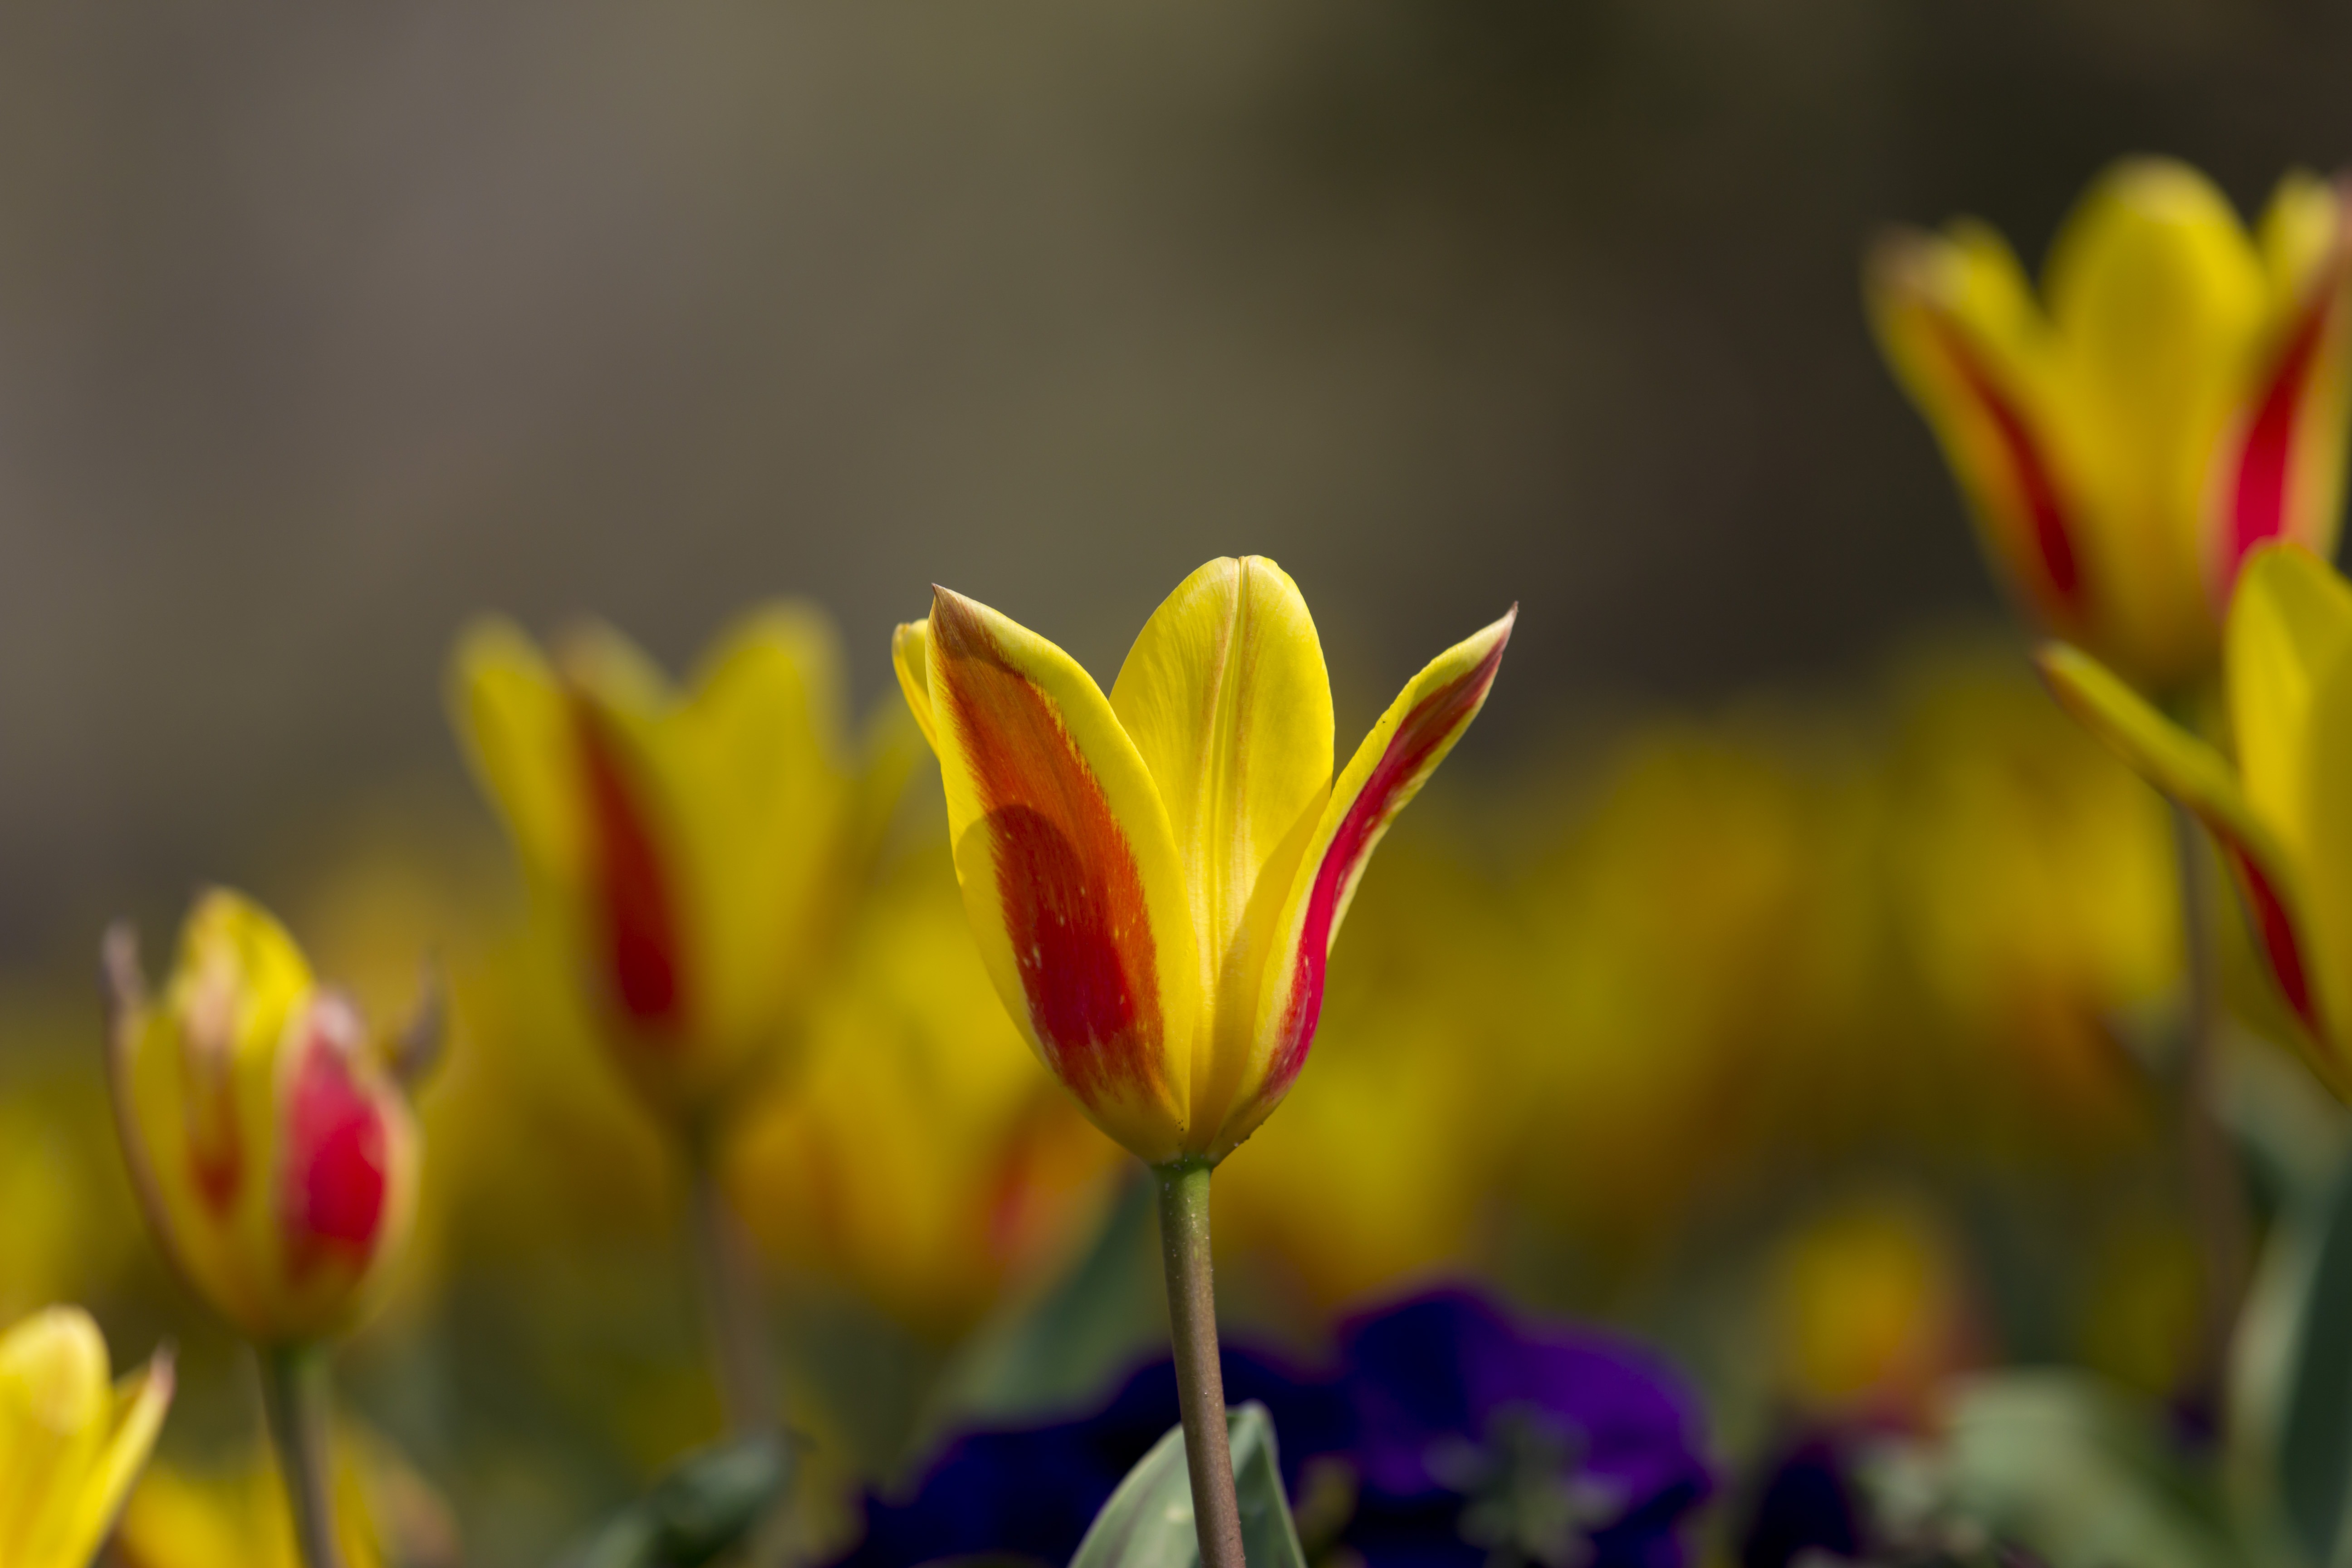
nature, blossom, plant, flower, petal, tulip, red, botany, yellow, flora, wildflower, flowers, close up, tulips, bud, macro photography, tiefensch rfe, flowering plant, plant stem, land plant